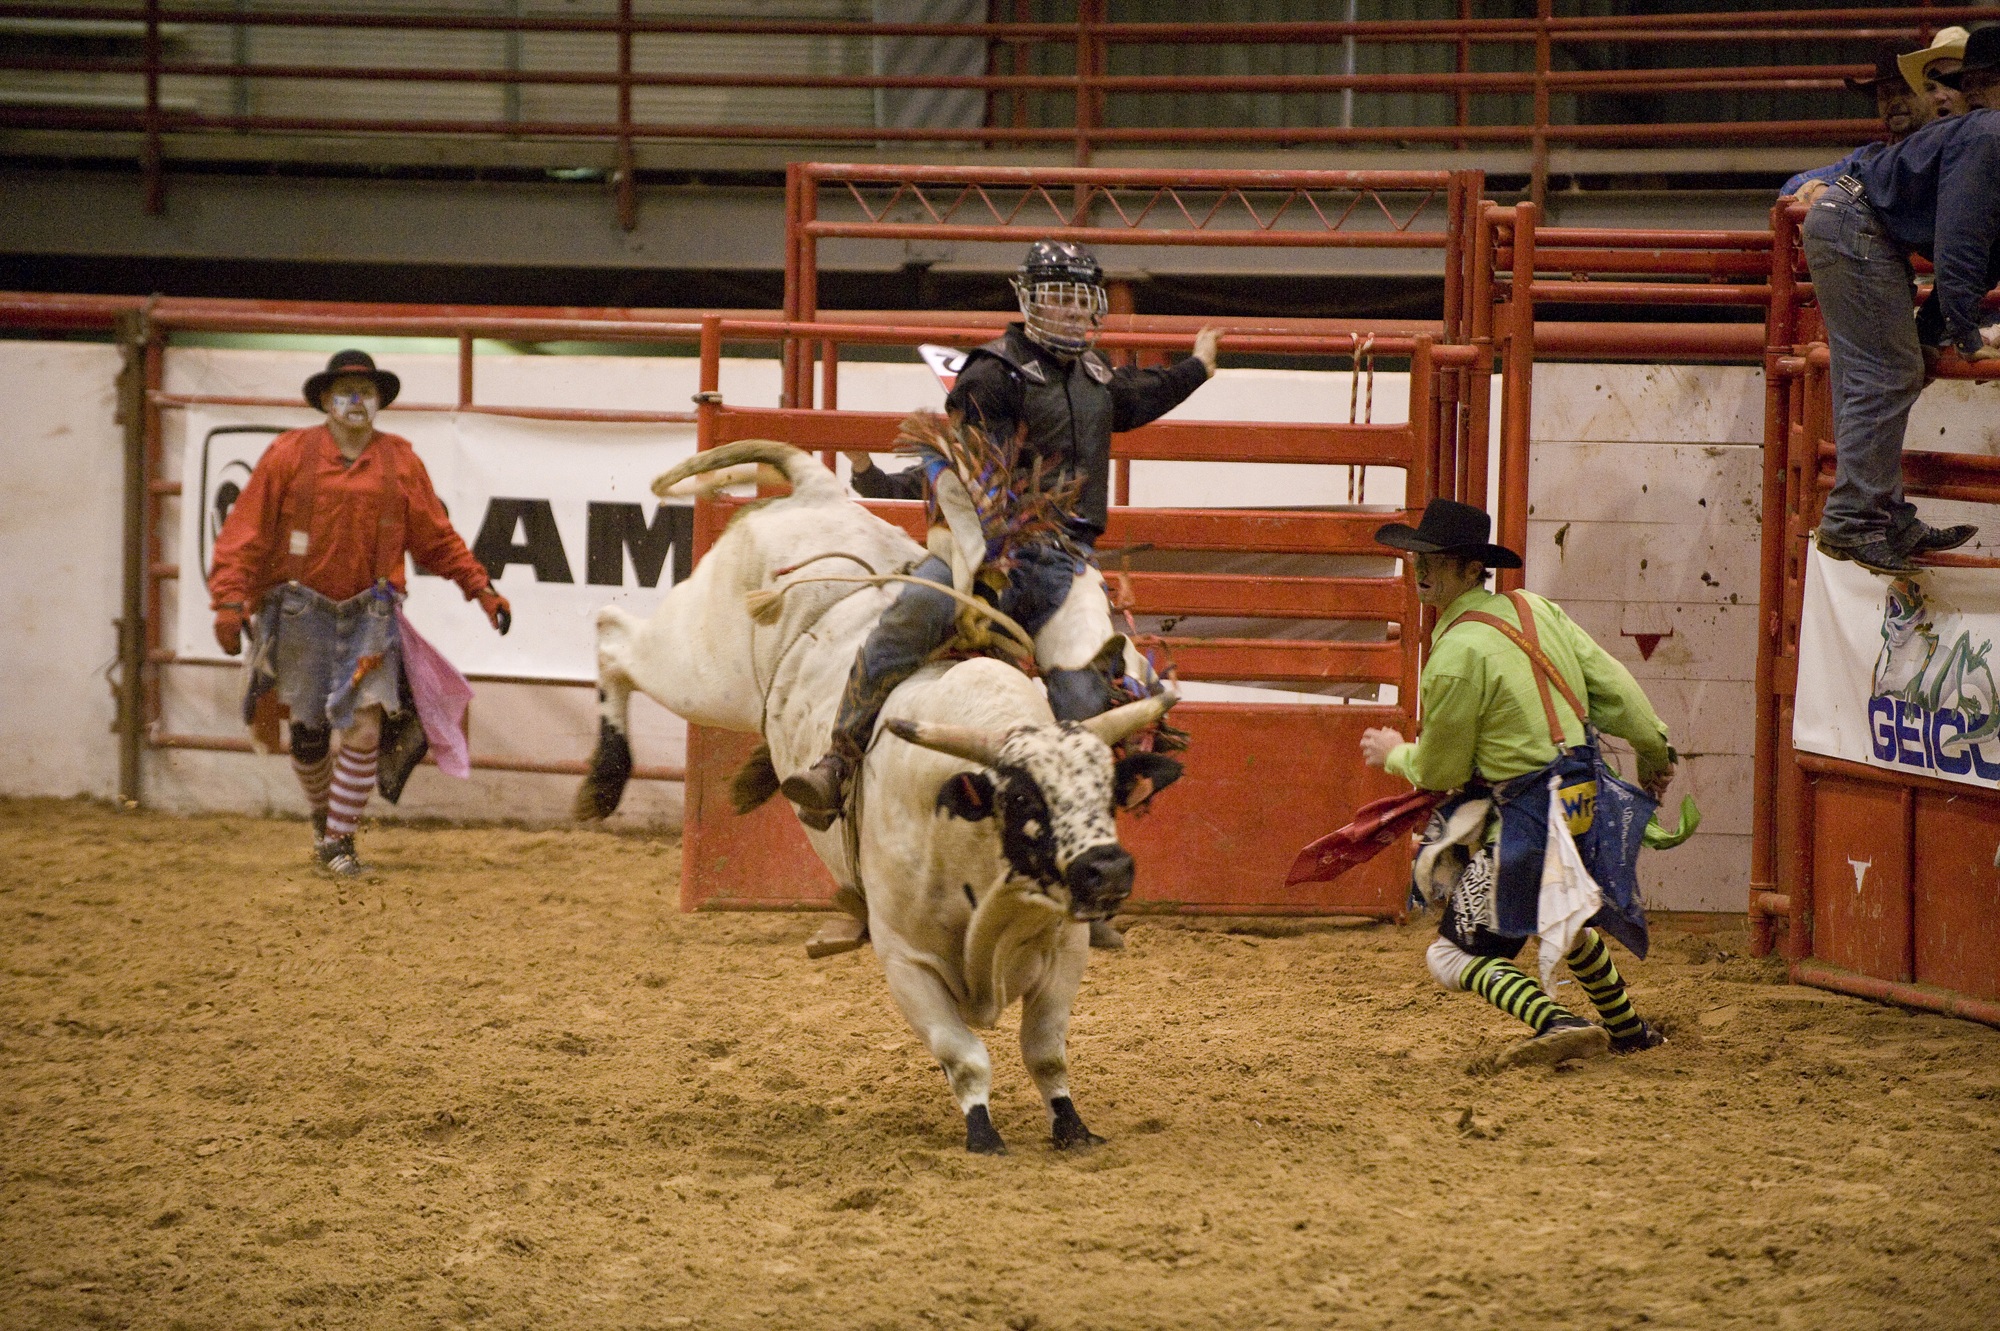
man, sport, animal, usa, bull, riding, competition, west, arena, sports, danger, cowboy, chute, event, icon, rodeo, bucking, western riding, traditional sport, barrel racing, cattle like mammal, animal sports, equestrian sport, reining, bull riding, charreada